Archie Gamboa

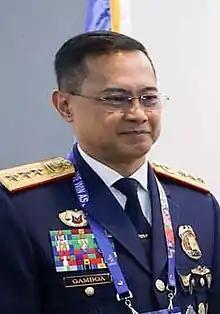
Gamboa at SEA Games opening in 2019

Archie Francisco Feranil Gamboa (born September 2, 1964) is a Filipino lawyer and retired police general who served as the 23rd Chief of the Philippine National Police from October 2019 to September 2020.